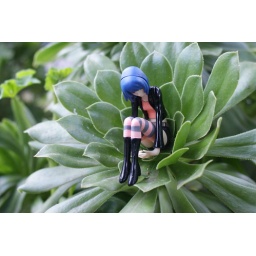
girl in the plant